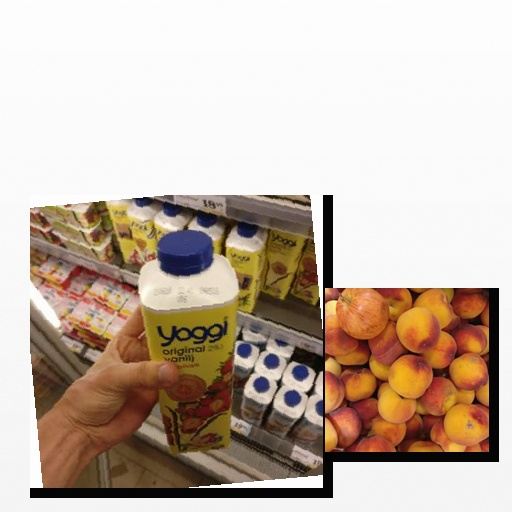
Food items: peach, strawberry_yogurt